Corrosion engineering

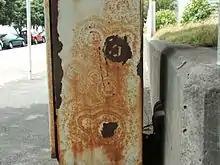
Concentric rust patterns breaking through a painted surface

Corrosion societies are professional societies for corrosion engineers and scientists for the purpose of sharing research, experience and discoveries. They include: